Richie Ramone

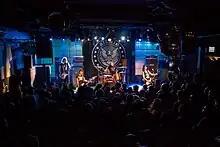
Richie Ramone performing with his solo band in 2017. From left to right: Ben Reagan, Clare Misstake, Richie Ramone and Ronnie Simmons.

In August 2007, Richie debuted a classical composition entitled "Suite for Drums and Orchestra" (based on themes from "West Side Story") with the Pasadena Pops. Richie Ramone was both the featured soloist and the concerto's co-composer, a feat no other punk rock drummer had done before. The work was commissioned by Pops music director Rachael Worby and was met with acclaim by critics who noted that Richie "brought the audience to its feet after his faster-than-the-human-eye-can-follow drumming". Richie regularly plays at the annual "Joey Ramone Birthday Bash" with Joey's brother Mickey Leigh, including songs with Tommy Ramone before his passing in 2014. In 2011, the Ramones were awarded a Grammy Lifetime Achievement Award. Leigh invited Richie to give a short speech at the awards ceremony where Richie noted that it was the first time in history that all three Ramones drummers were gathered and mused that Joey would be proud of the Achievement Award. Richie would later be the only surviving Ramone to feature on the long-anticipated second Joey Ramone solo album "...Ya Know?," released in 2012.